Liquid War

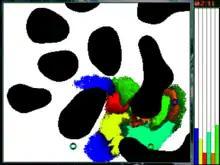
in play with six teams. On the right is an information bar showing the relative size of the armies and a clock showing the time until the game expires.

Gameplay takes place on a 2D battlefield, usually with some obstacles. Each player (2 to 6, computer or human) has an army of particles and a cursor. The objective of the game is to assimilate all enemy particles. The players can only move their cursors and cannot directly control the particles. Each particle follows the shortest path around the obstacles to its team's cursor. A player may have several thousands particles at a time, giving the collection of particles a look of a liquid blob. When a particle moves into a particle from a different team, it will fight and if the opponent particle fails to fight back (it is not moving in the opposite direction) it will eventually be assimilated by its attacker. As particles cannot die but only change teams, the total number of particles on the map remains constant. Since a particle can only fight in one direction at a time (towards its team's cursor), a player that surrounds its opponents will have a distinct advantage. The game ends when one player controls all of the particles or when the time runs out. When the time runs out, the player with the most particles wins.